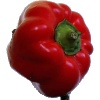
Label: Pepper Red 1